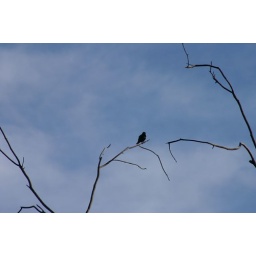
redwing black bird singing in the top of a tree-Madrid, NM